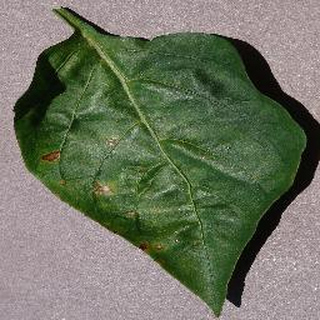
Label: bell_pepper_bacterial_spot